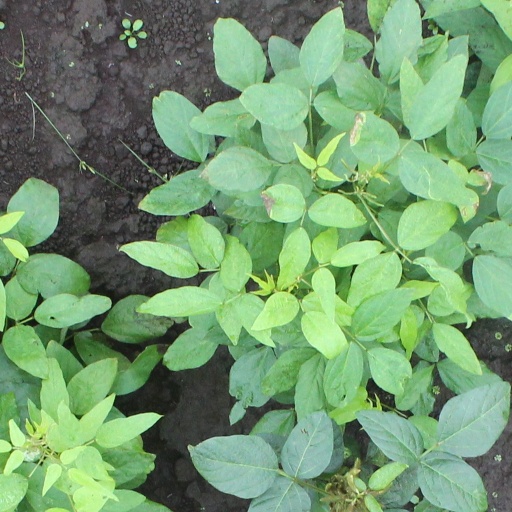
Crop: soybean